Linear function (calculus)

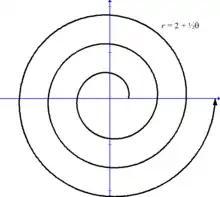
Archimedean spiral defined by the polar equation r = θ + 2

On the other hand, the graph of a linear function in terms of polar coordinates: